Chronicles of Barsetshire

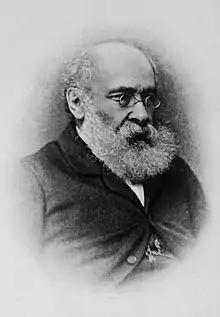
Portrait of the author, Anthony Trollope

Mr Harding, Warden of Hiram’s Hospital, an almshouse in Barchester, is accused of enjoying an income from out of proportion to his responsibilities and the money given to the old people the Hospital houses. The accuser, a local doctor named John Bold, is actually in love with Mr Harding’s daughter, Eleanor. Nevertheless, John takes the matter to the press, subjecting Mr Harding to public criticism. Mr Harding is supported by his son-in-law, Archdeacon Grantly, who insists that he maintain his innocence. Finally, following an ultimatum from Eleanor, John drops the case and apologises. Eleanor and John get married and Mr Harding resigns as Warden of Hiram's Hospital to become Rector of St. Cuthbert's Church on a much reduced income.